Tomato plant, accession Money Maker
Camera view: horizontal (90 deg, fisheye); turntable rotation: 30 degrees
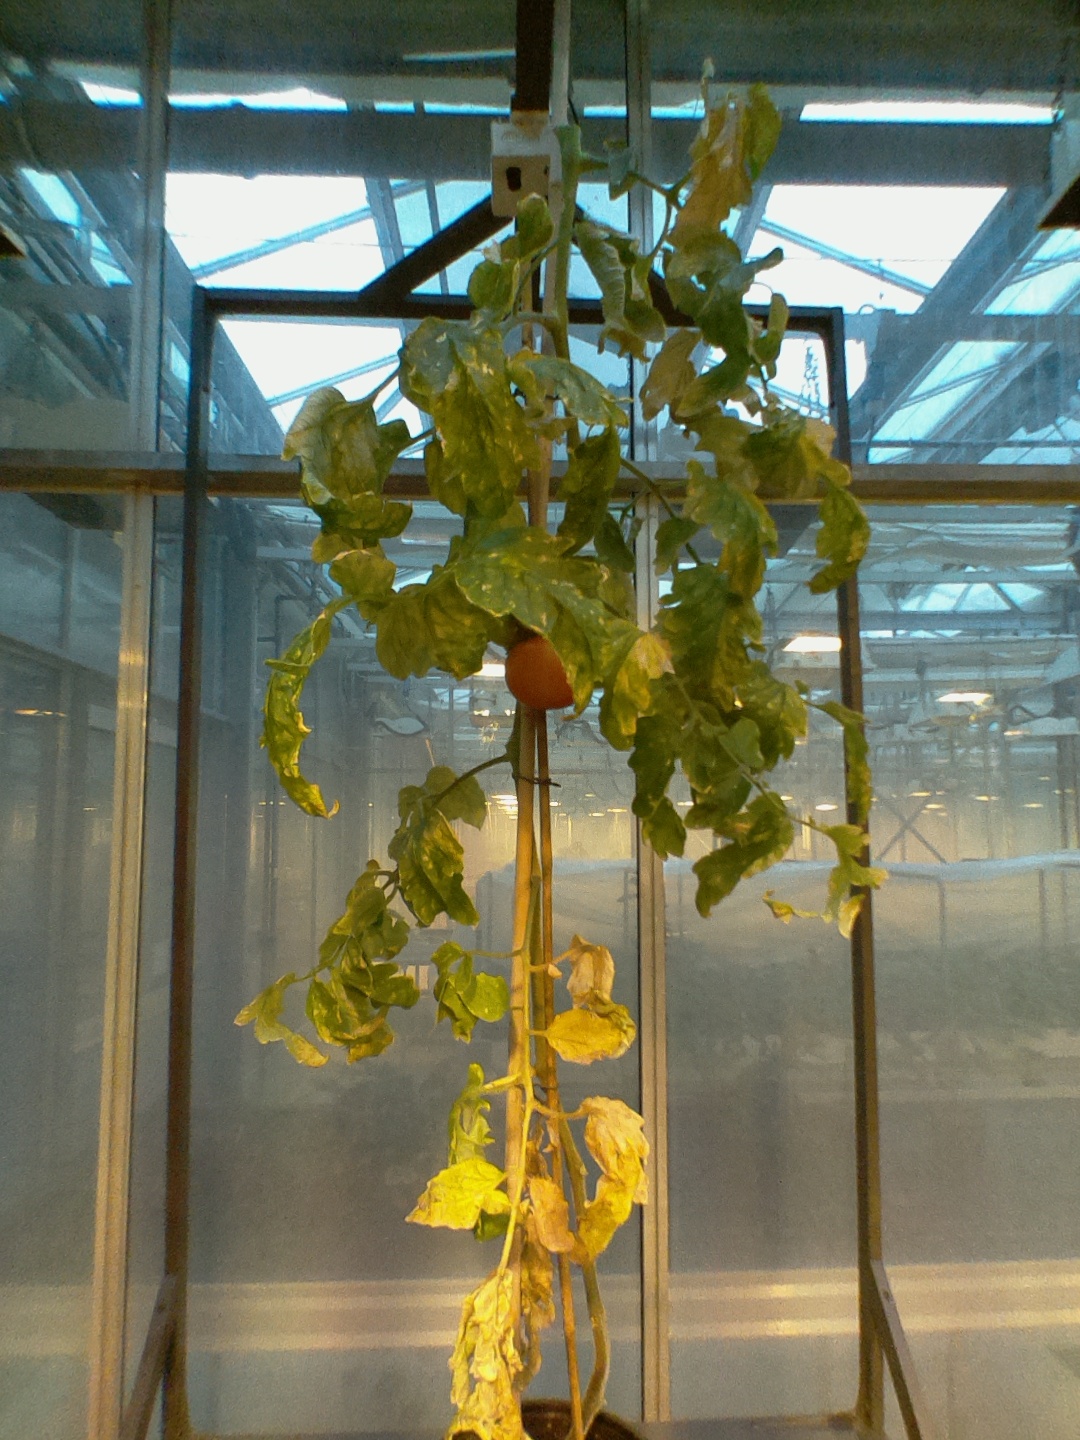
BBCH growth stage 81: 10%-20% of fruits show typical fully ripe color